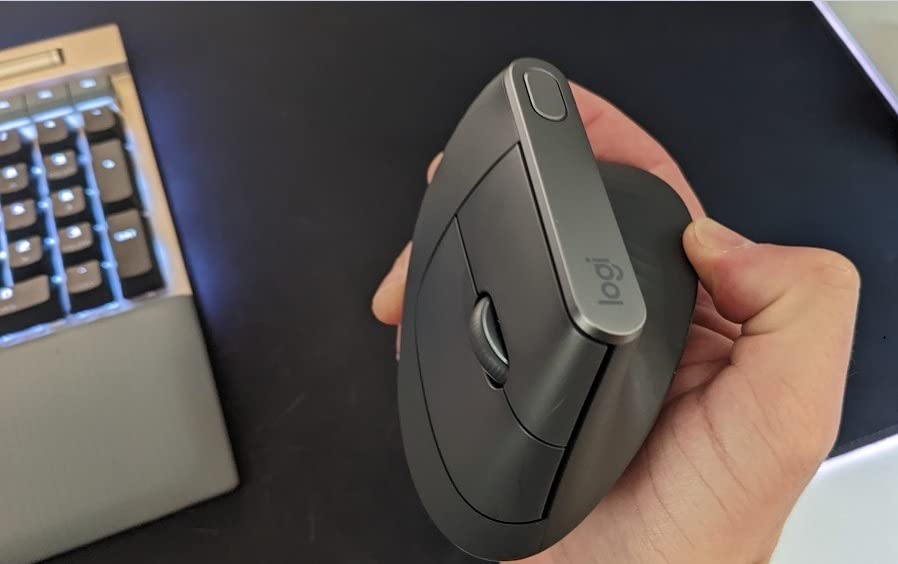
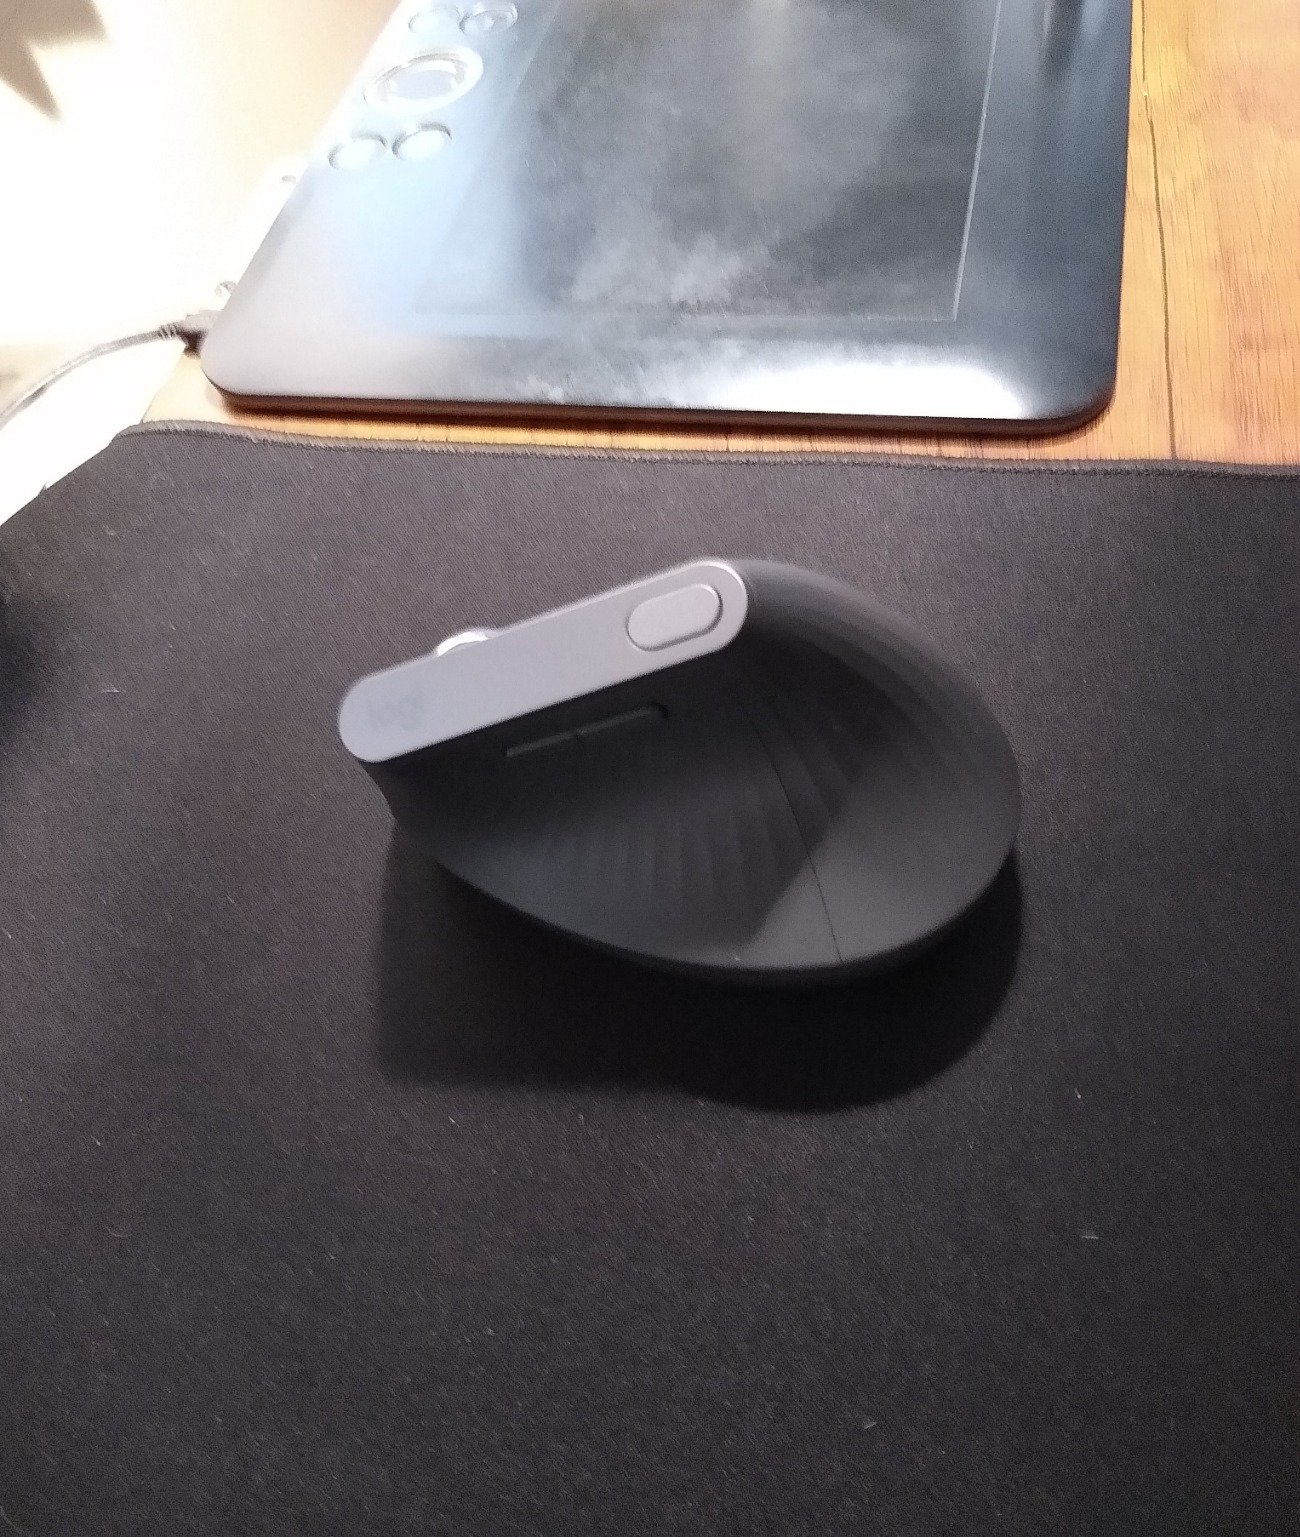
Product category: mouse
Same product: yes